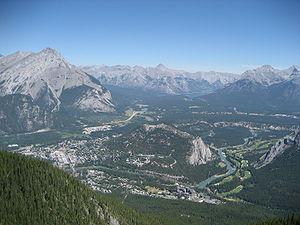
Banff est une ville de la province de l'Alberta, dans le sud des montagnes Rocheuses, à l'intérieur du parc national de Banff.
One Week, est un film canadien réalisé par Michael McGowan en 2008, avec comme acteurs principaux Joshua Jackson, Liane Balaban, et Campbell Scott. La première du film eut lieu au Festival international du film de Toronto le 8 septembre 2008 et sa sortie en salles le 6 mars 2009.